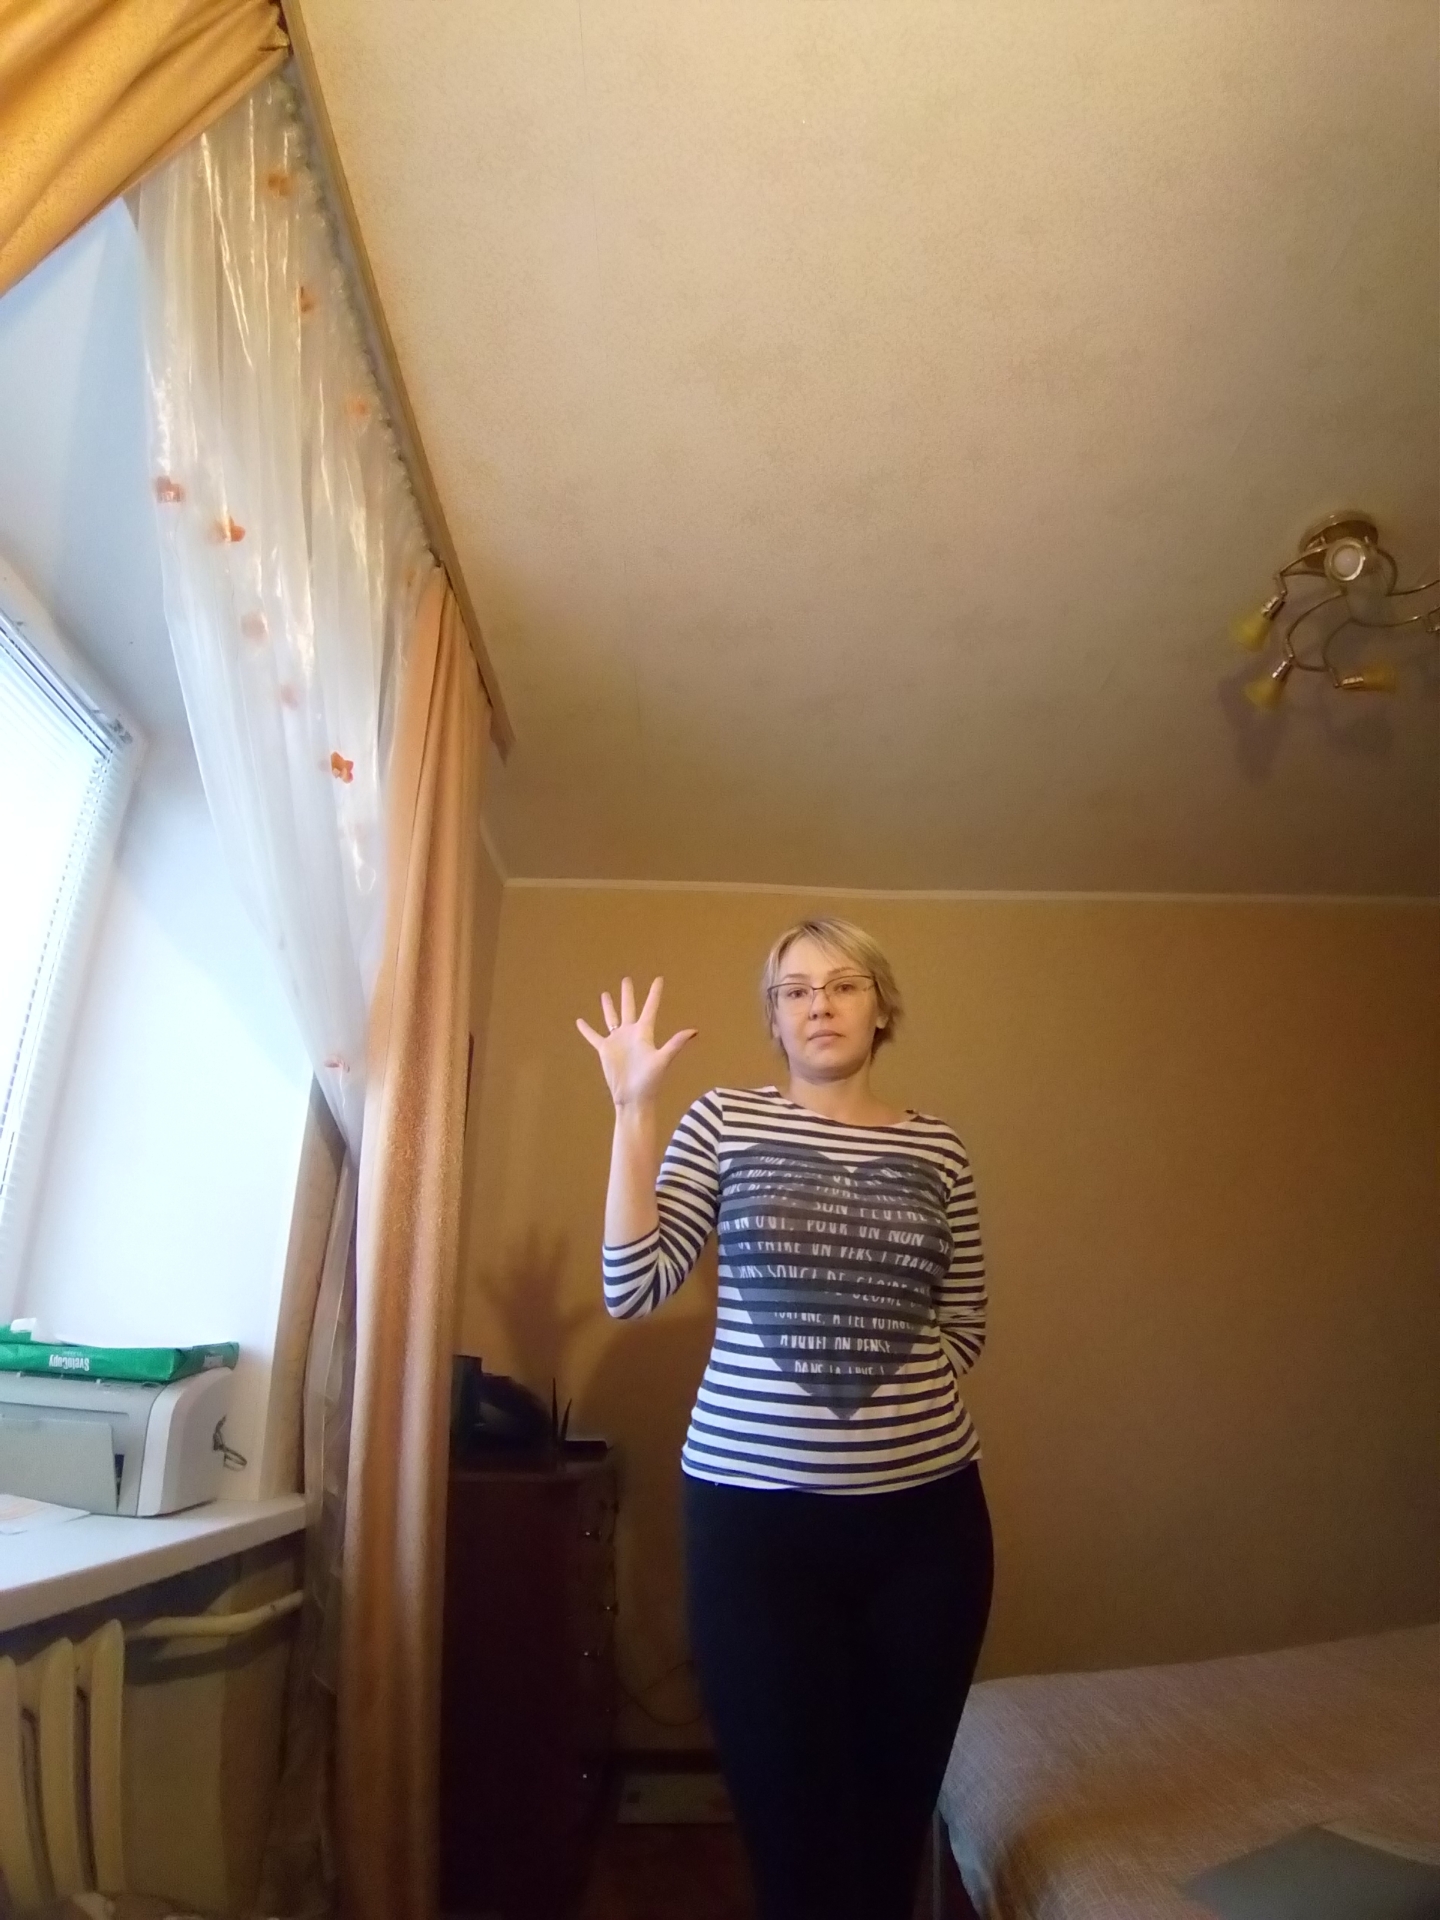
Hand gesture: palm